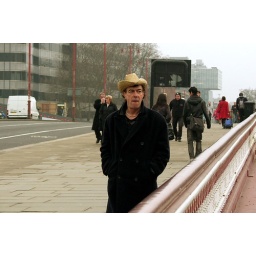
man in black coat and straw hat crossing blackfriars bridge